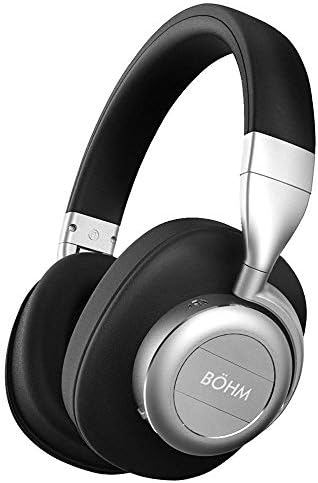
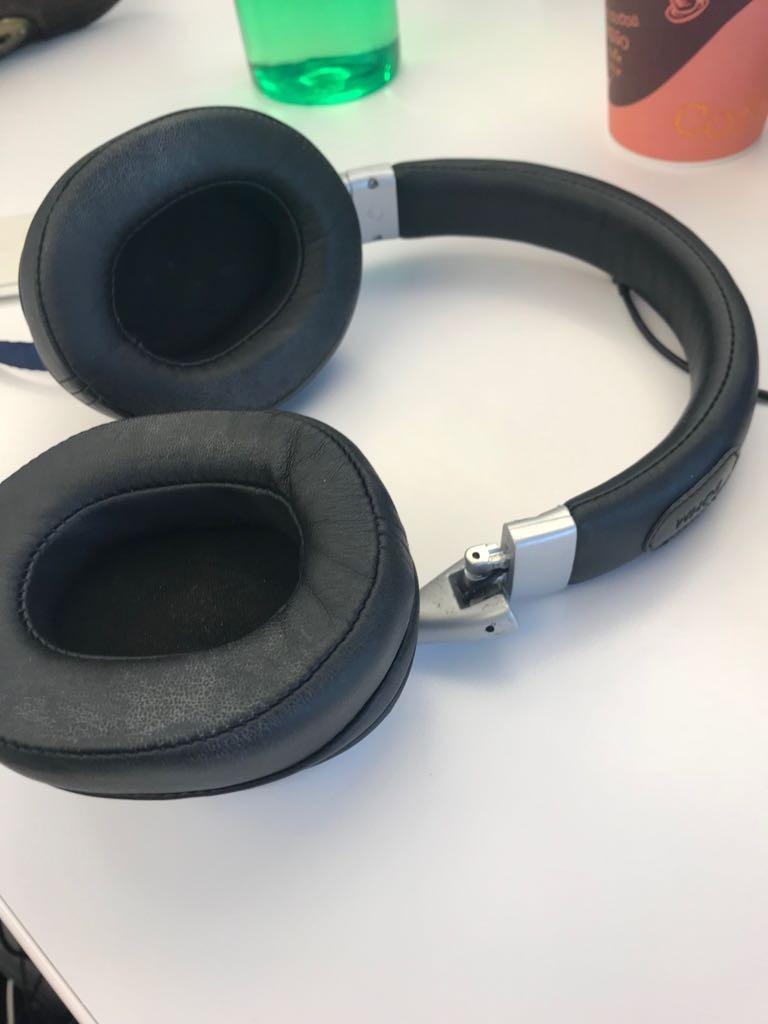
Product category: headphones
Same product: yes